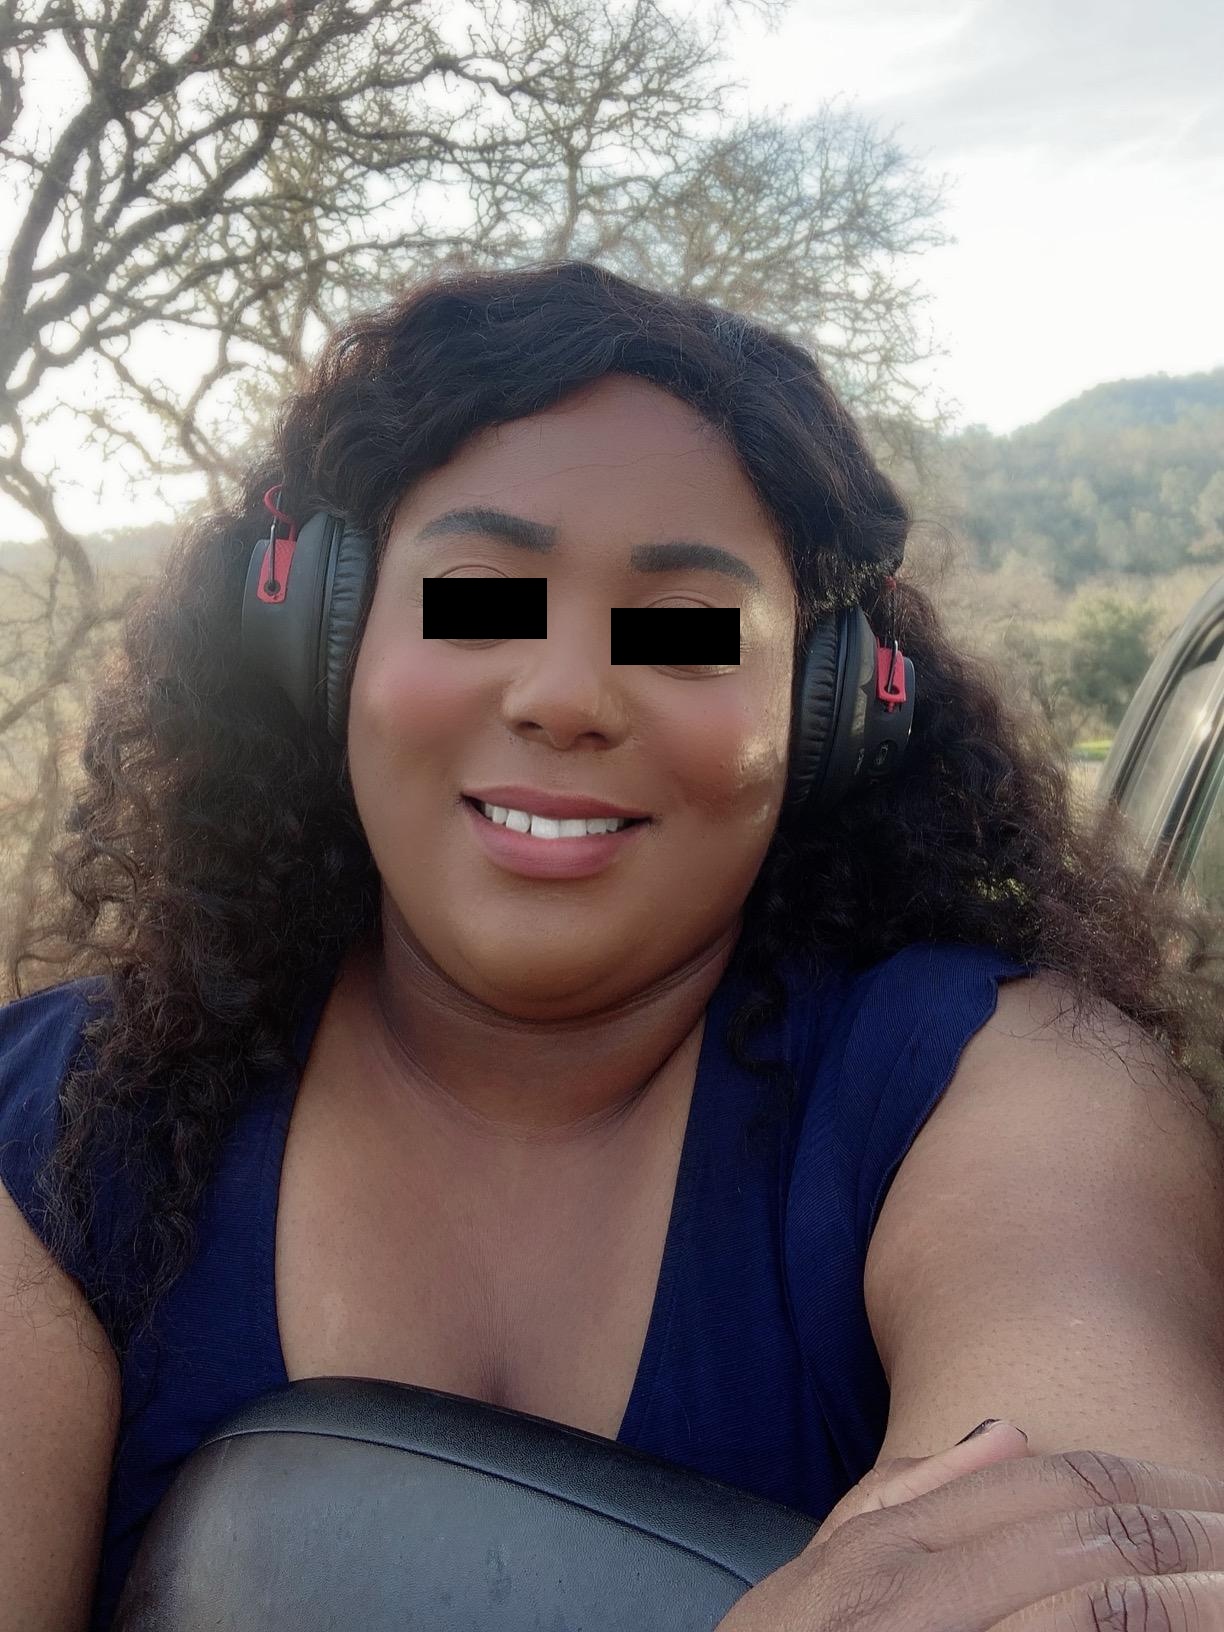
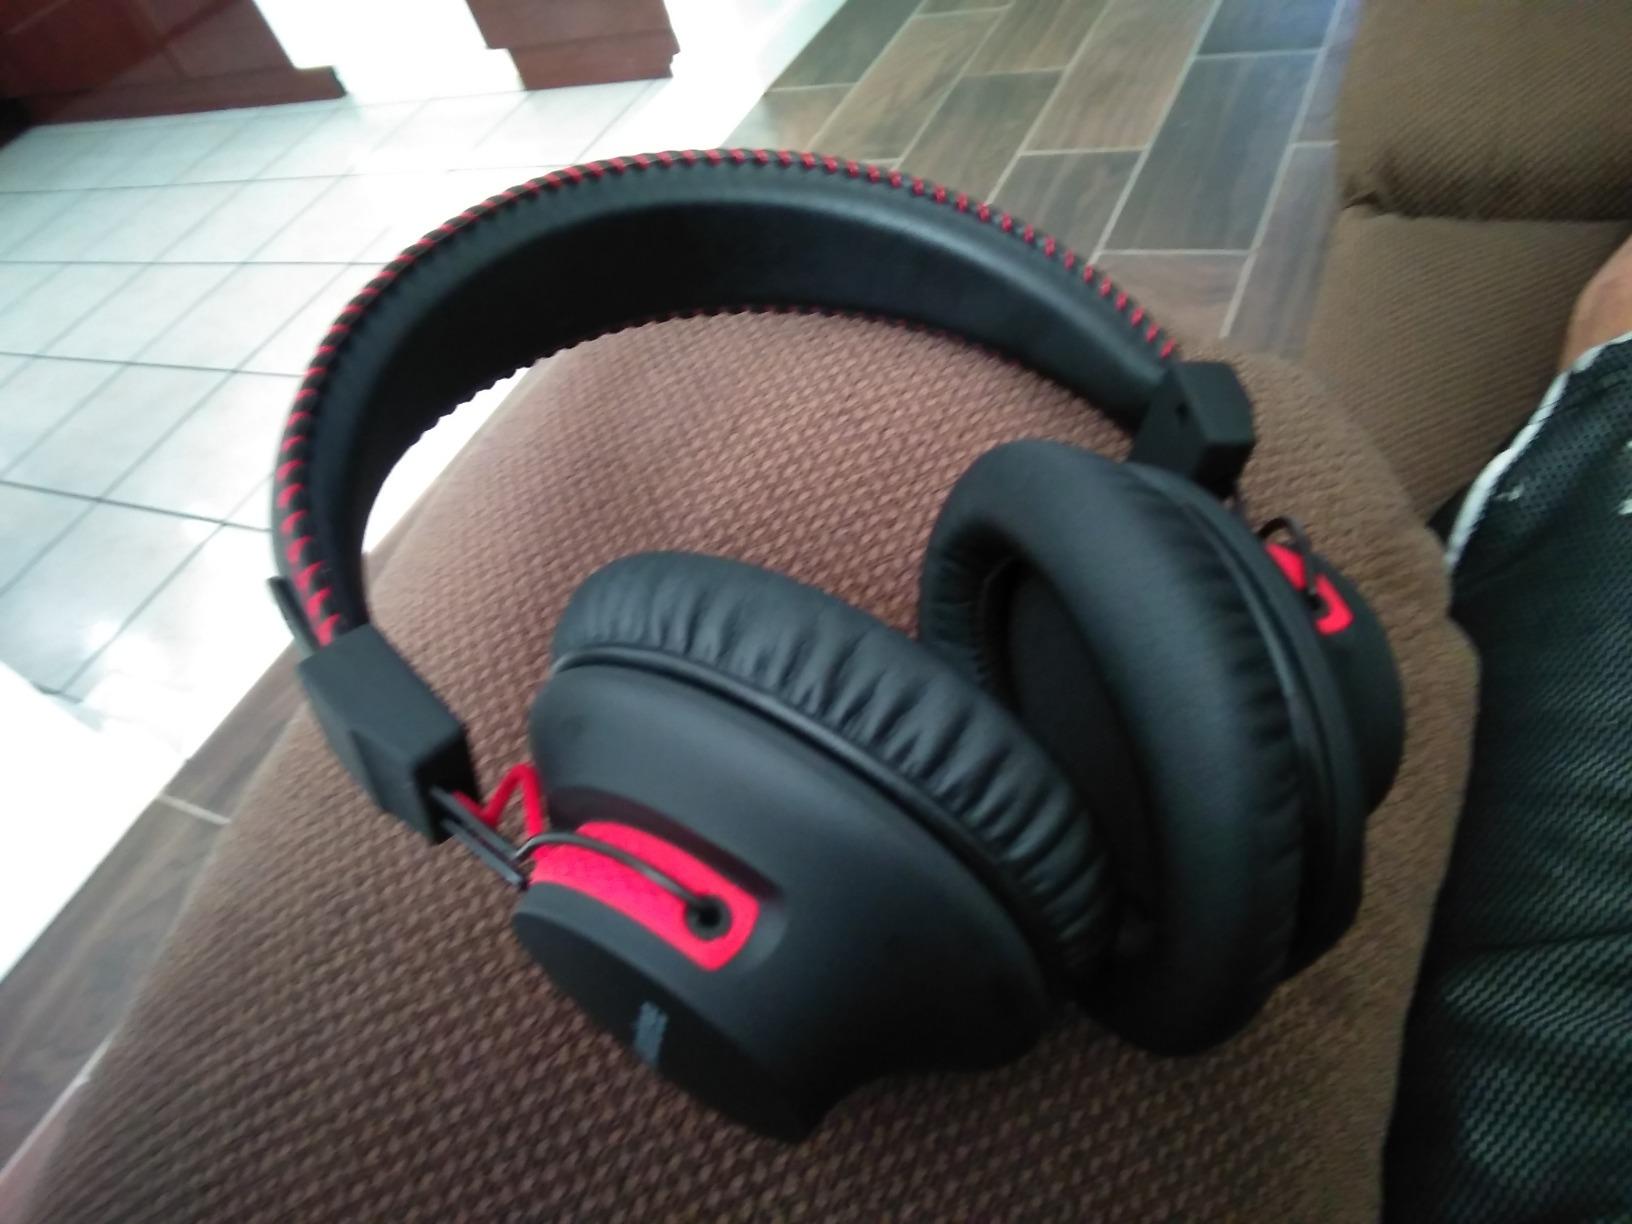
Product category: headphones
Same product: yes